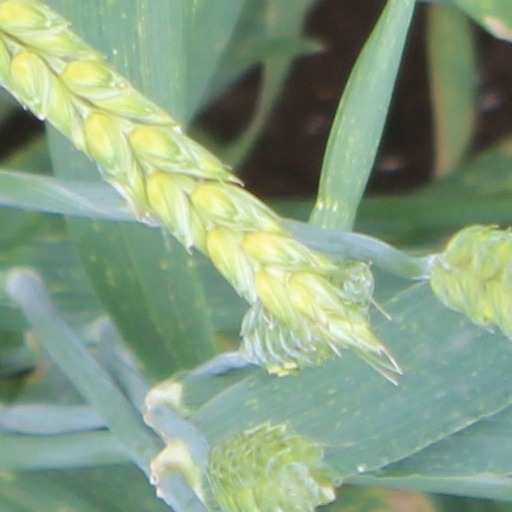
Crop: wheat